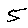
Label: 5